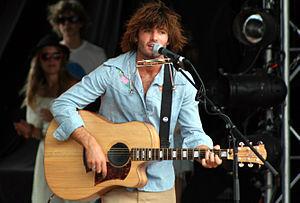
Angus Stone, du duo Angus &amp